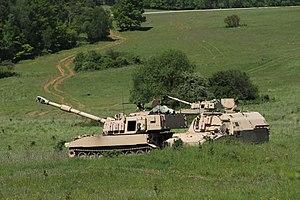
Le M992 est un tracteur d'artillerie et de logistique en munitions pour le canon automoteur M109 et dérivé de celui-ci pour son châssis mais sans tourelle, légèrement plus ample en volume.